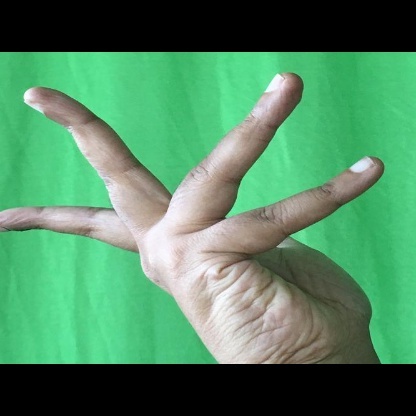
Mudra: Alapadmam